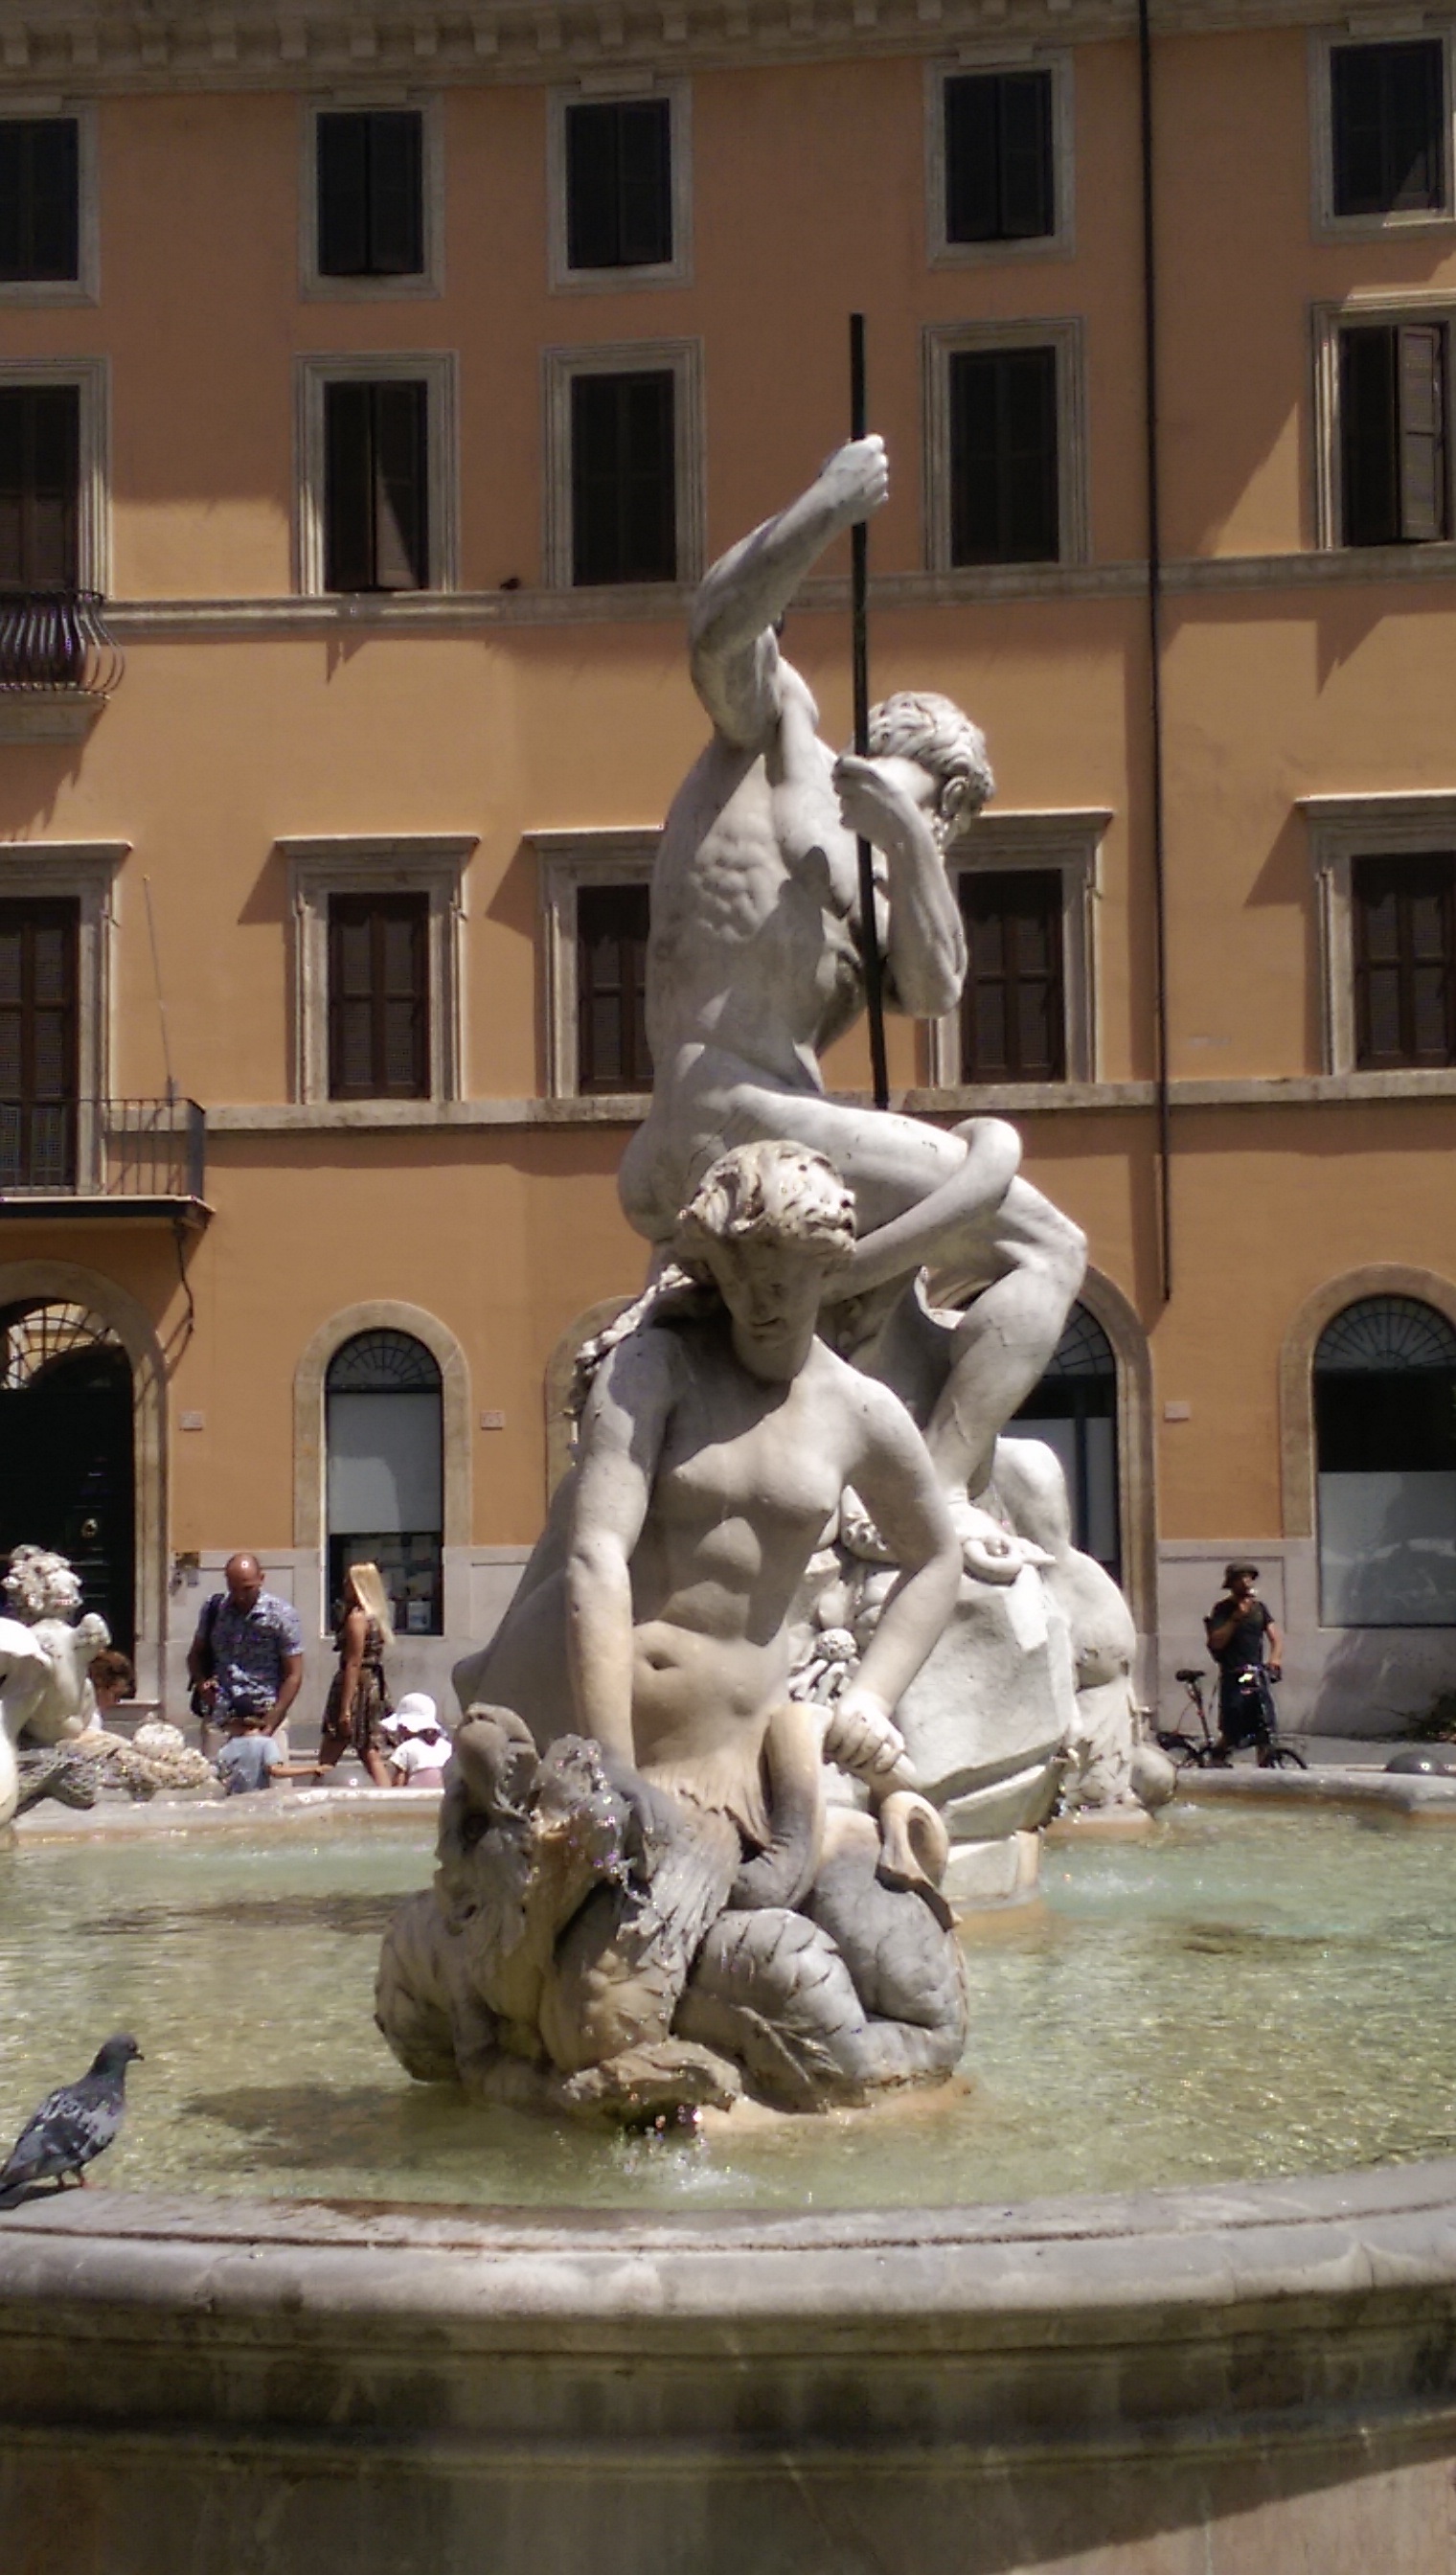
monument, statue, sculpture, art, rome, source, fountain, water feature, ancient rome, ancient history, piazza navona, human settlement